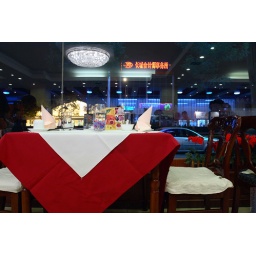
table by the window